Gesù Nuovo

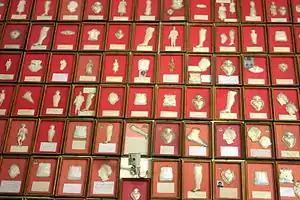
Ex voto in Gesù Nuovo church

The chapel of the Visitation has an altar-piece by Massimo Stanzione. Under the altar there is a bronze urn containing the mortal remains of St. Joseph Moscati (1880–1927), a biochemistry teacher at the University of Naples and head physician of the Ospedale degli Incurabili, canonized on 25 October 1987 by Pope John Paul II. His medical activities are shown in the triptych sculptured on the urn by Amedeo Garufi. The left panel shows the professor with his students, the middle the saint enlightened by the Eucharist, the right one the doctor, giving comfort to suffering and sick people at the Hospital. In 1990, a bronze statue of the saint, by Pier Luigi Sopelsa, was erected to the left of the altar.